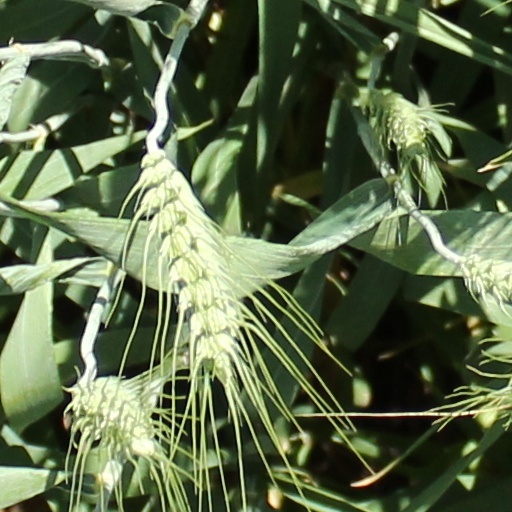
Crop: wheat